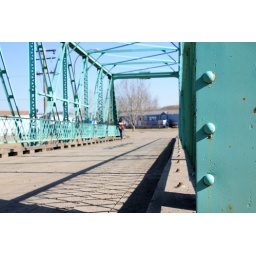
The hardest thing in life to learn is which bridge to cross and which to burn.        --David Russell